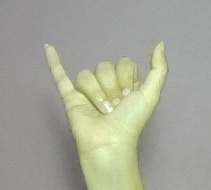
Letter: ya